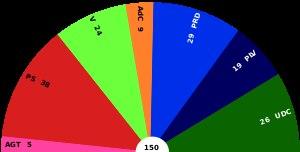
La législature 2007-2012 du Grand Conseil du canton de Vaud a débuté en 2007 et s'est achevé en 2012. L'élection des députés a eu lieu le 11 mars 2007.